Wenman Joseph Bassett-Lowke

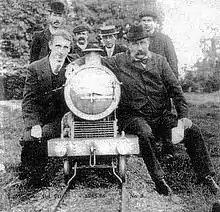
Wenman Joseph Bassett-Lowke in the front left on the 'Blacolvesley’ locomotive

Wenman Joseph Bassett-Lowke (27 December 1877 Northampton – 21 October 1953) was the son of Joseph Tom Lowke, a Northampton boilermaker and his wife, Eliza, and is noted for having founded the firm of Bassett-Lowke which specialised in producing construction sets, and model railways, boats and ships. He was married to Florence Jane Jones (9 May 1886 – 8 February 1973) on 21 March 1917.